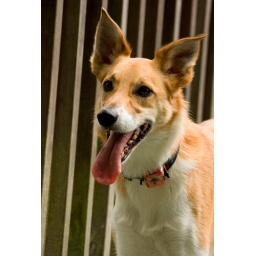
Satu, bridge over the river Kelvin